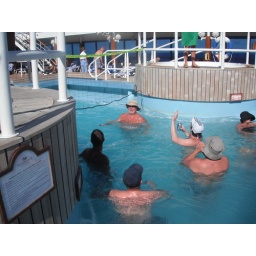
Mike playing water volleyball, in the hat by the net